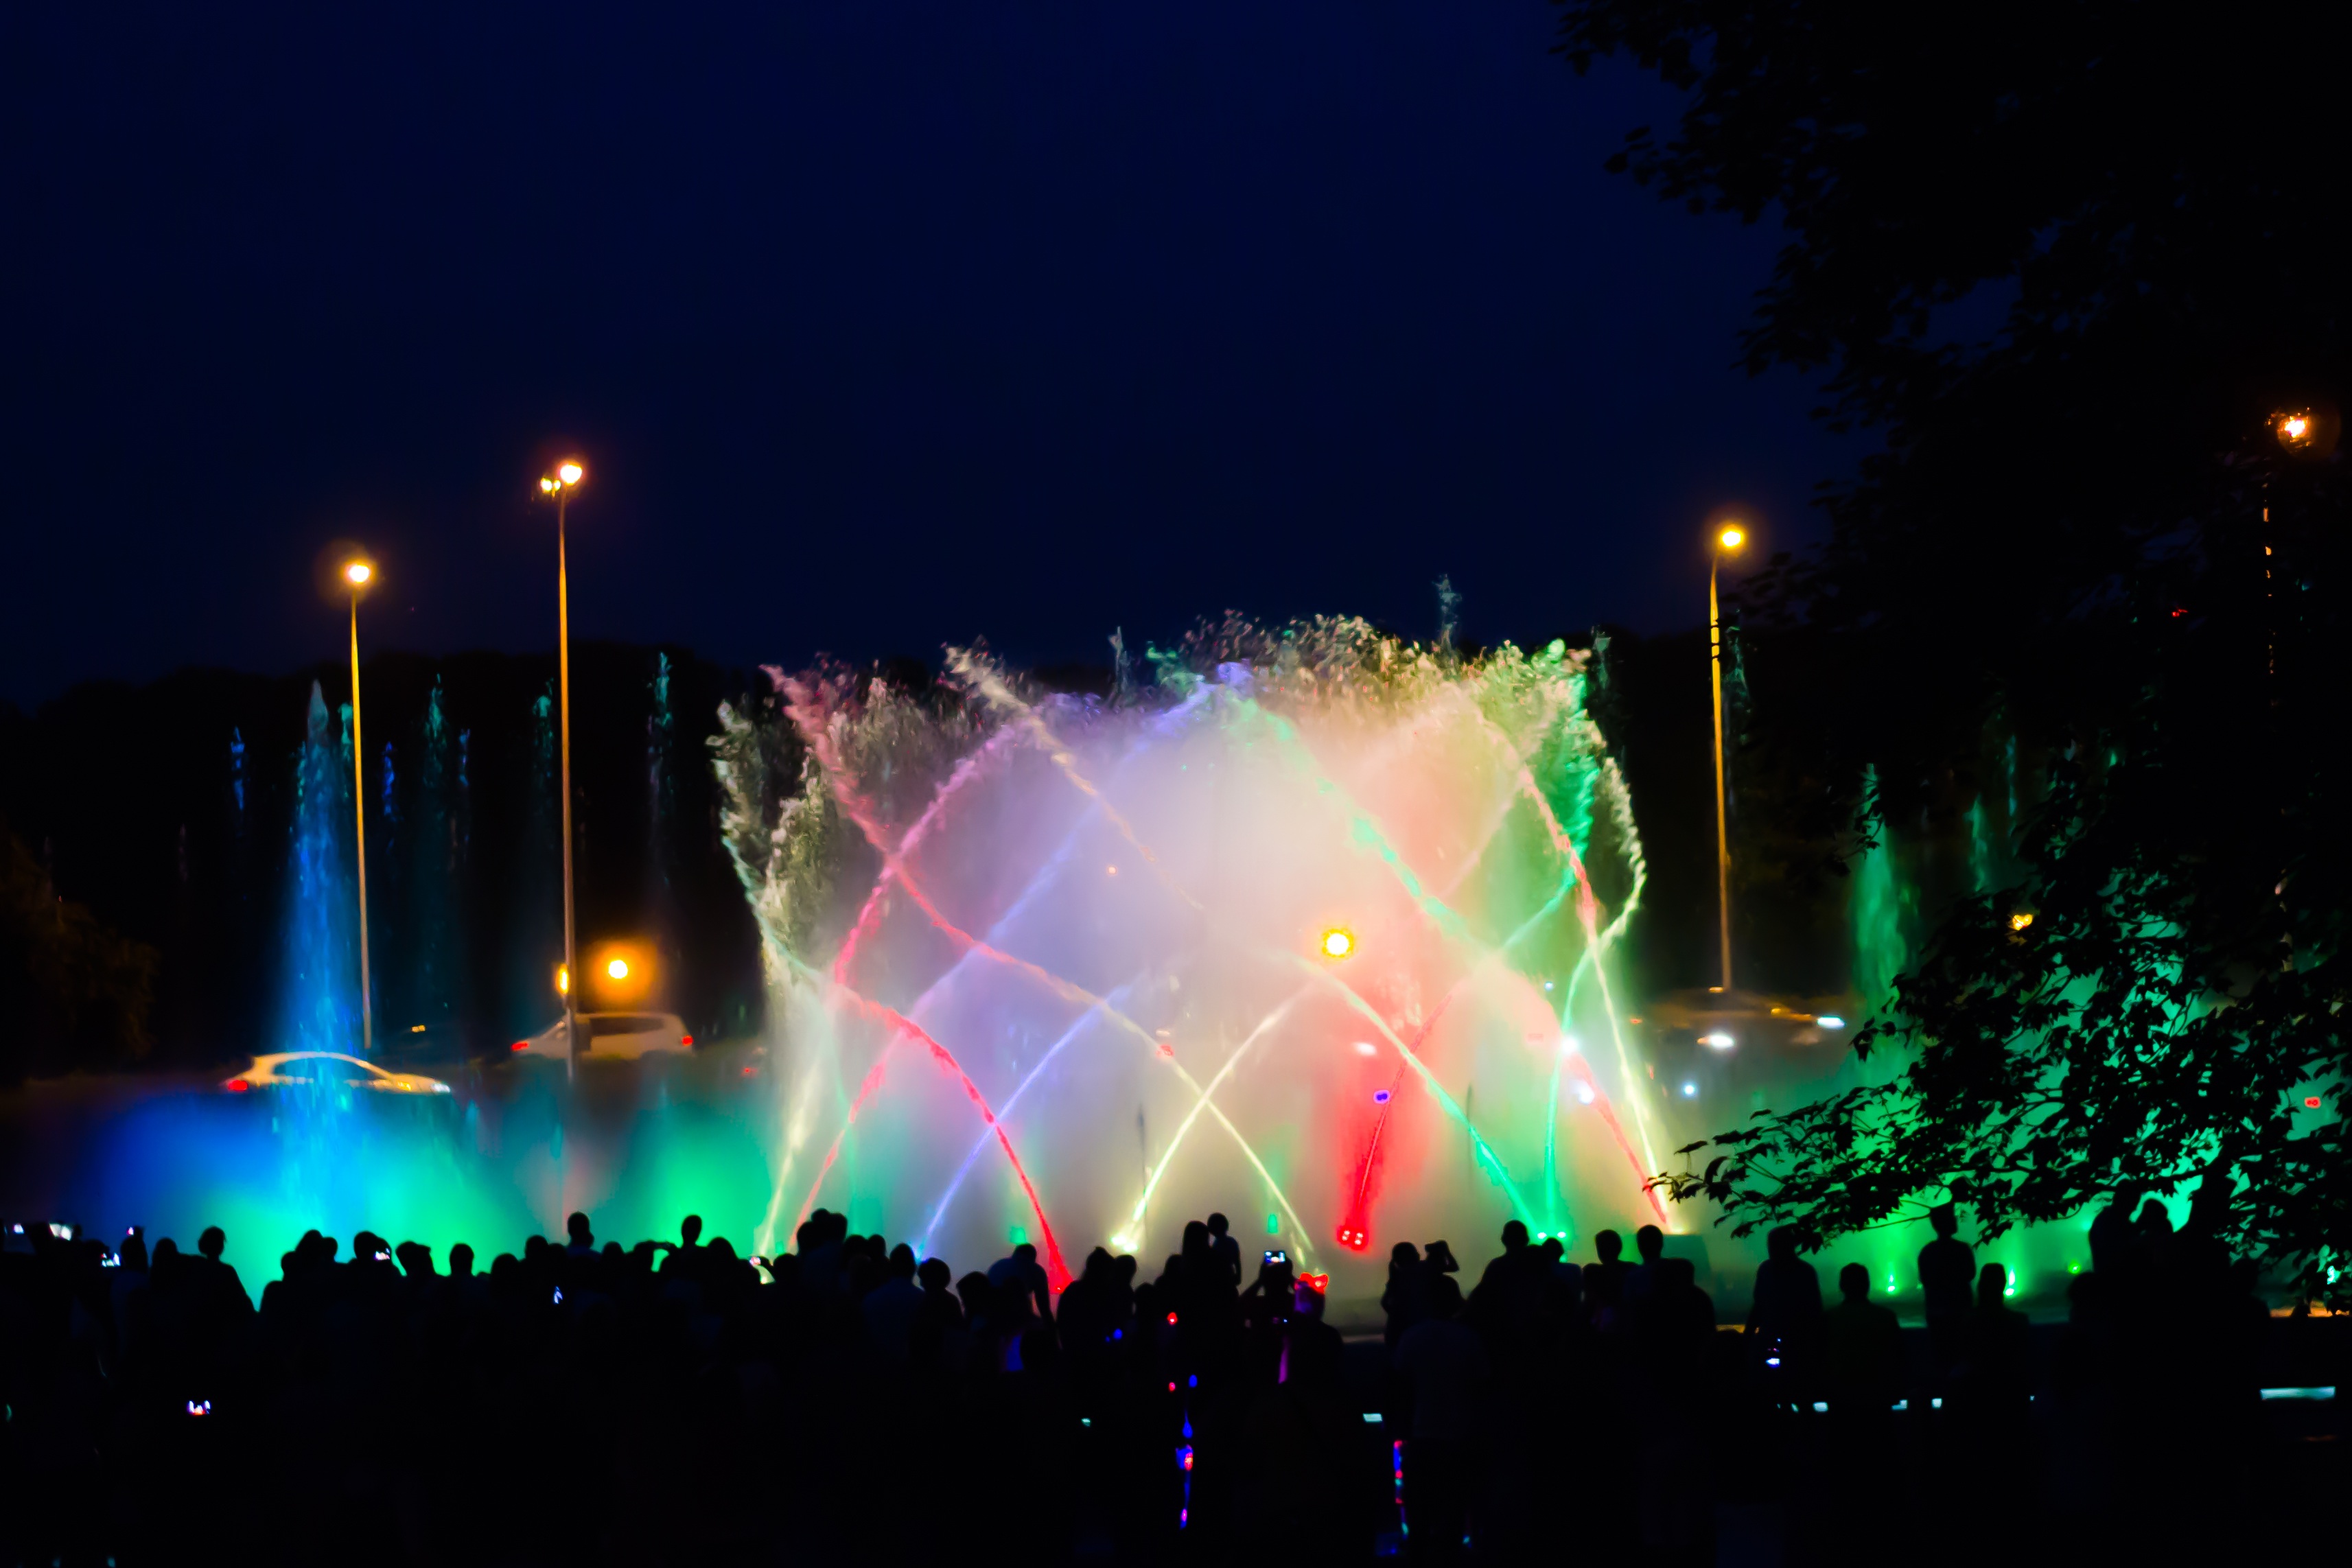
water, light, people, night, summer, recreation, old town, fireworks, poland, fountain, warsaw, flowing water, the old town, stream of water, outdoor recreation